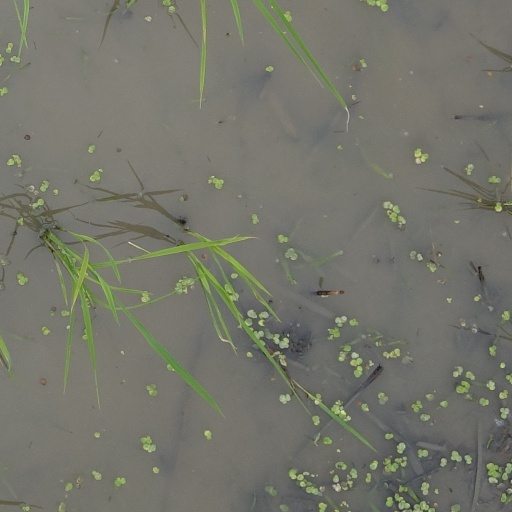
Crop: rice